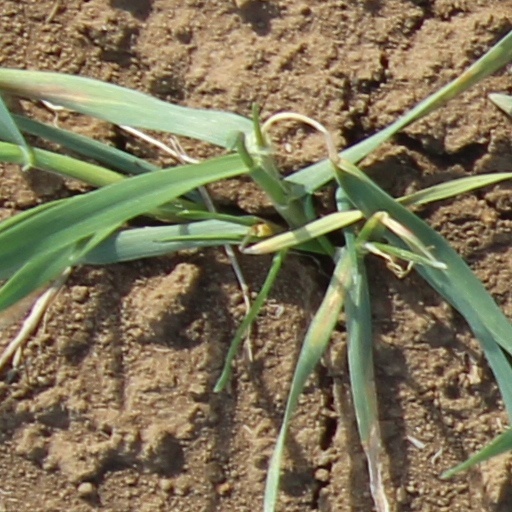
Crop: wheat